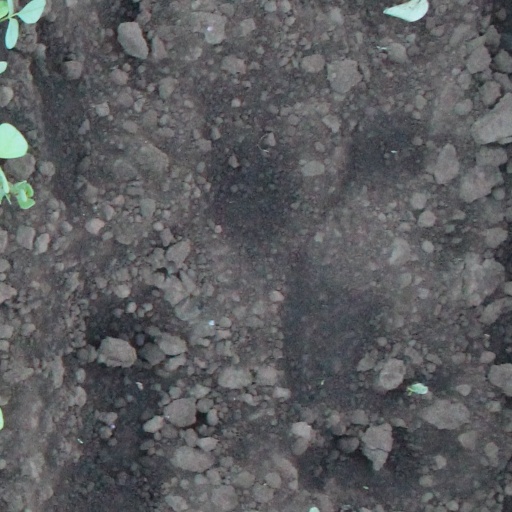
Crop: soybean